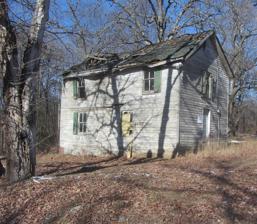
Building: Mt. Moriah Lodge No. 7
Country: United States of America
Year built: 1896
Mt. Moriah Lodge No. 7 Lodge in 2015 General information Location Guilford Road Jessup, Maryland Coordinates 39°08′18″N 76°48′24″W / 39.13829°N 76.80658°W / 39.13829; -76.80658 Construction started 1896 Completed 1896 Height Roof Shingle Design and construction Developer Trustees and directors of Mount Moriah Lodge Number 7 Benevolent Sons and Daughters of Abraham Mt. Moriah Lodge No. 7 , is a historic building located in Jessup, Maryland . It is a two-story lodge constructed in the late 19th century. The two-story building was constructed in a predominantly African American community along Guilford road, one of the "rolling roads" for hand-rolled barrel shipment of tobacco to market in Annapolis, Maryland . The building was constructed in conjunction with Asbury United Methodist Church built prior to 1860. The building is a wood sided two-story gable front building constructed on brick columns. The bottom floor was open for community use. The side yard has a shared cemetery for Lodge members with a mix of marked and unmarked graves. The building resides on a half acre lot provided by Cornelius and Catherine Mack for $16 in 1896. An adjoining lot to the church was set aside for a colored school, which was not built. The modern Maryland Route 32 built in the 1960s parallels Guilford Road and is considered detrimental to the historical character of the site. In a 2003 historical inventory, the building was listed as vacant and had significant roof damage from a fallen tree and the property boundaries were reduced to a quarter acre. References